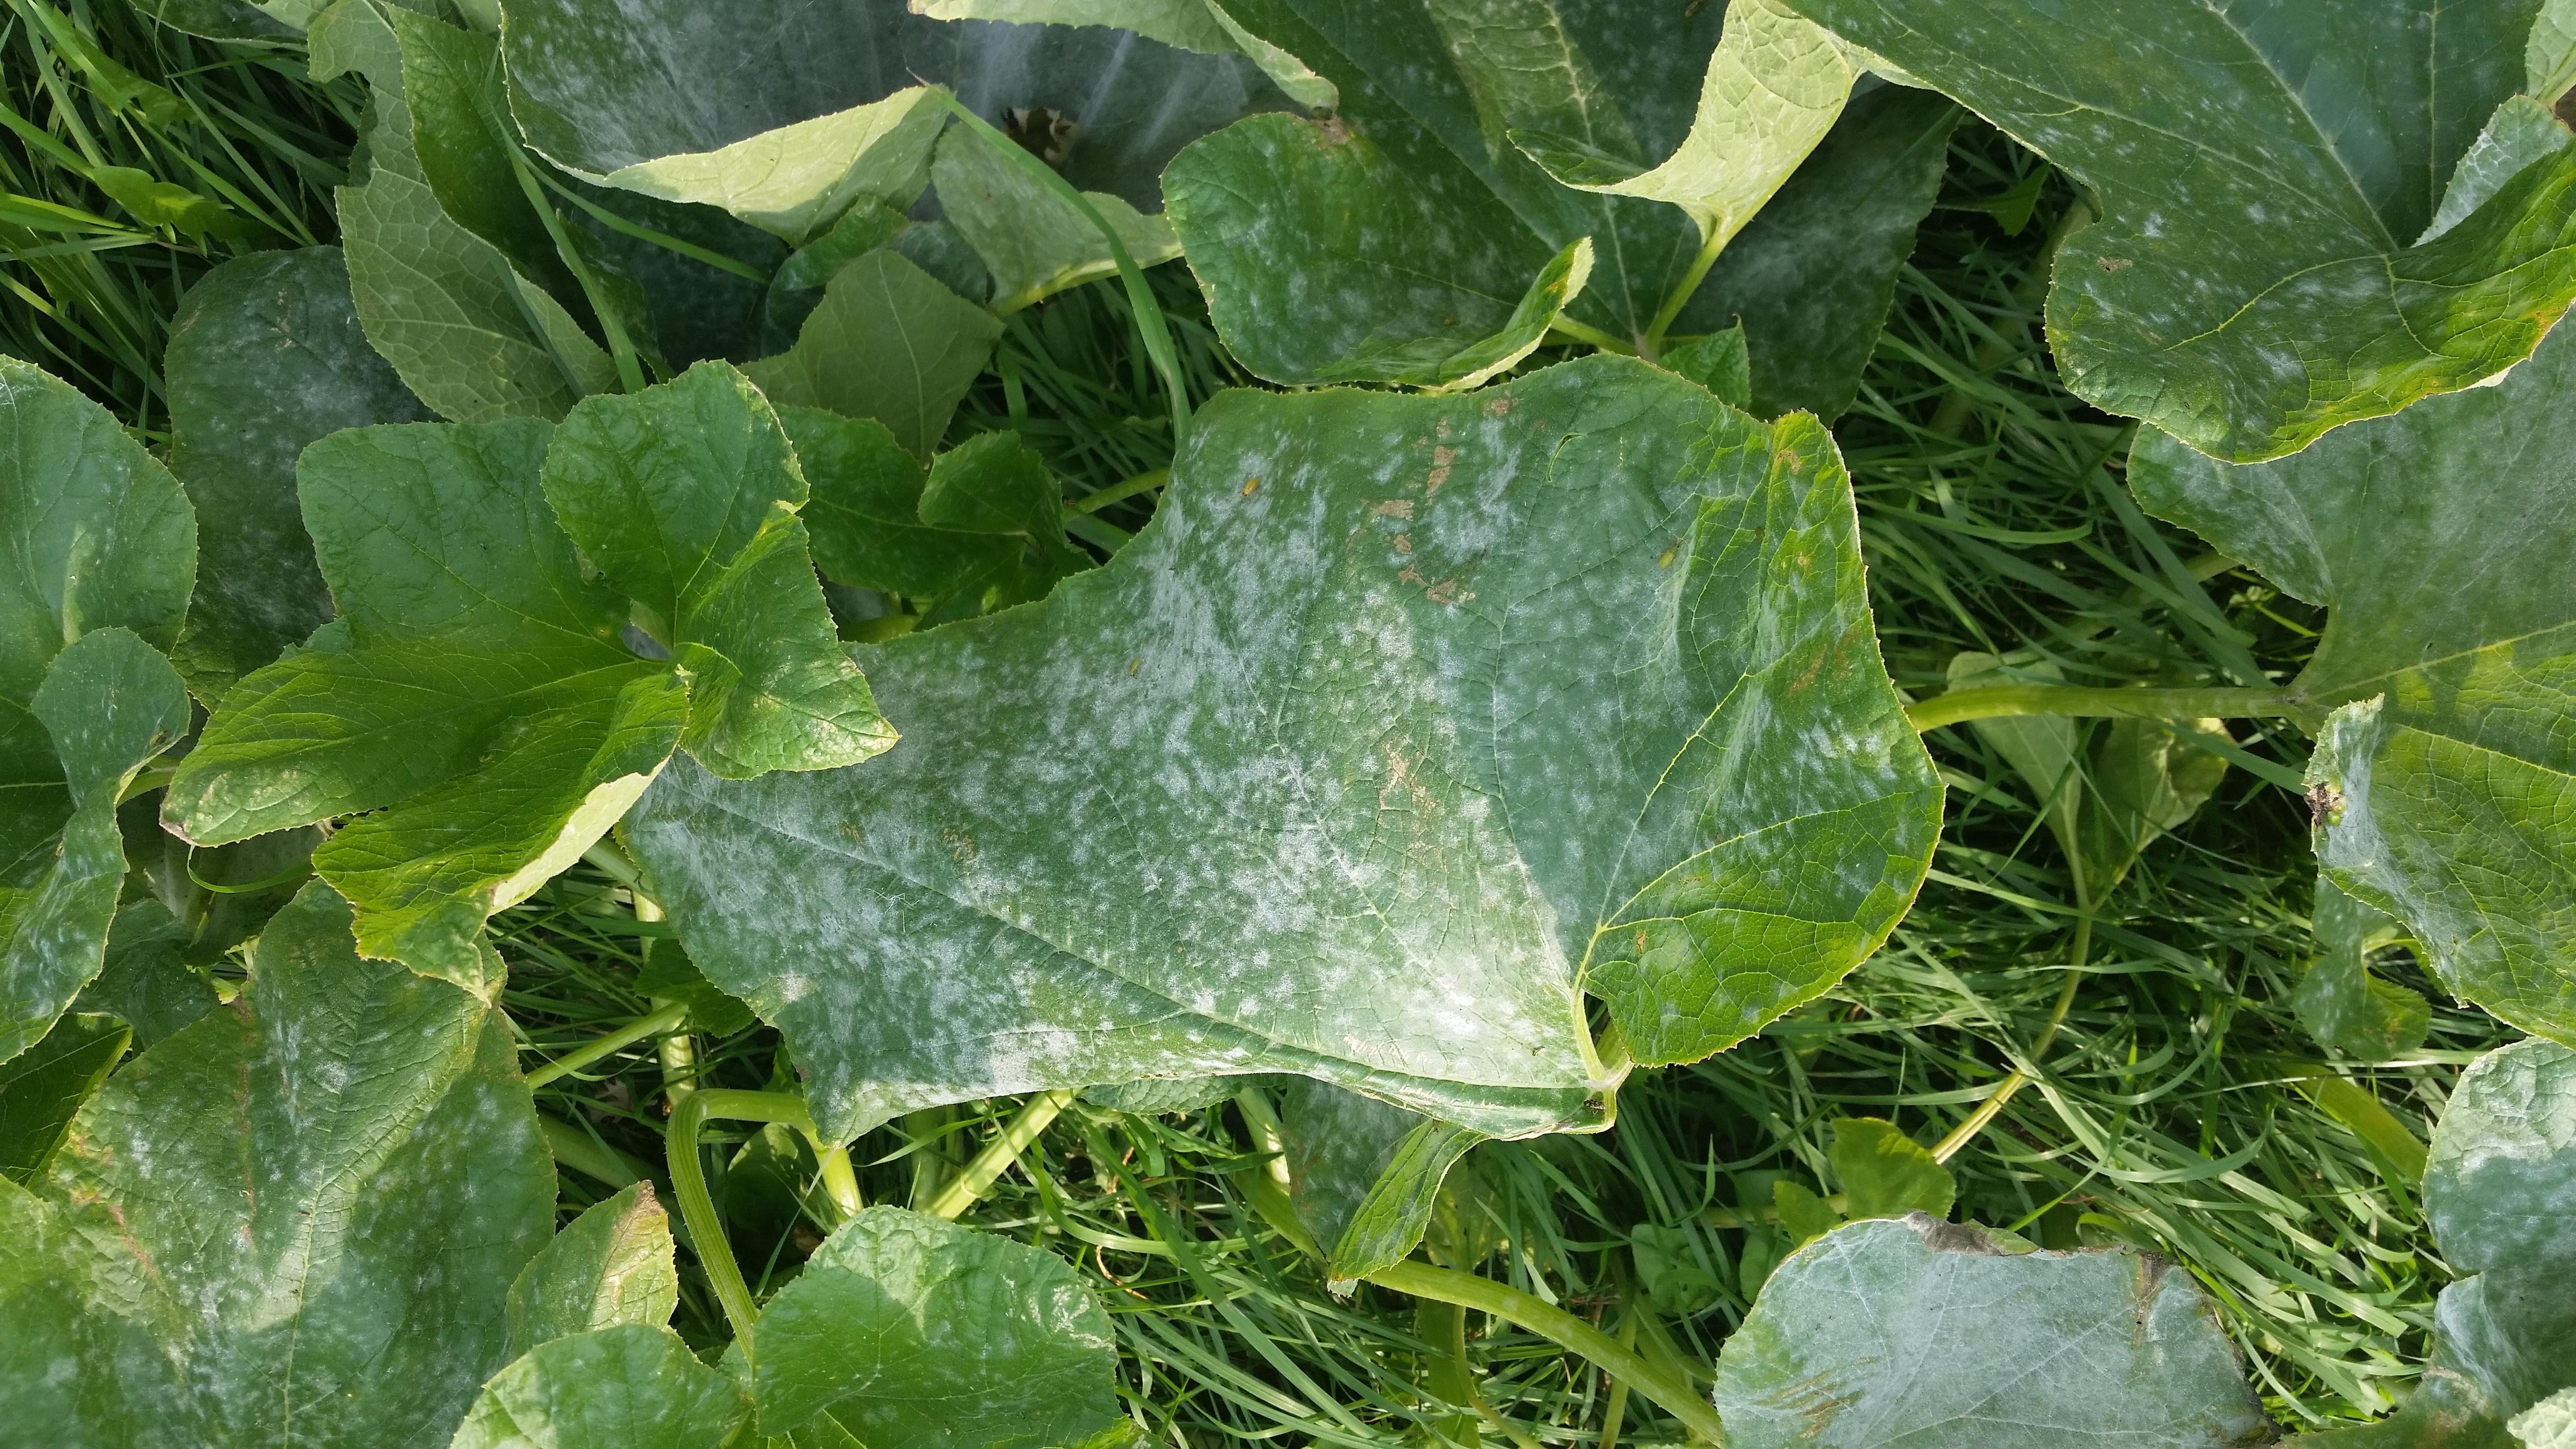
Plant: Zucchini
Disease: zucchini powdery mildew